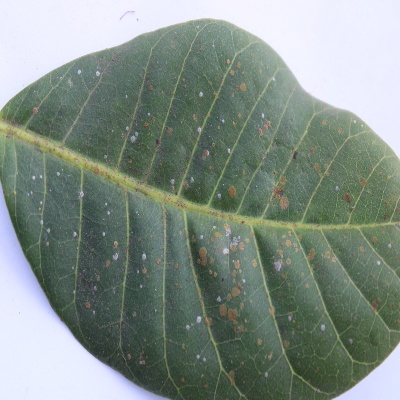
Crop: Cashew
Condition: red rust